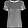
Label: T - shirt / top